Etc (band)

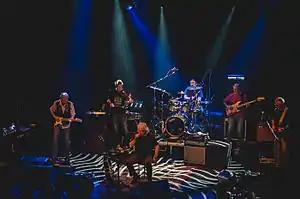
Etc… performing in 2015

Etc... is a Czech rock band from Prague, formed in 1974 by singer and guitarist Vladimír Mišík. Various musicians have rotated through the group's ranks, including violist Jan Hrubý (Framus Five), bassist Jiří Veselý (Stromboli, Žlutý pes), guitarist Petr "Kulich" Pokorný (Framus Five, Žlutý Pes), drummer Ivan Kadaňka, bassist/cellist Jaroslav Olin Nejezchleba, as well as bassists Vladimír Padrůněk and Vladimír Guma Kulhánek.